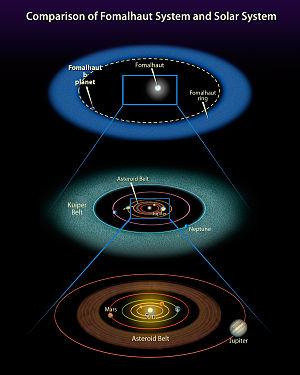
Dagon, ou Fomalhaut b, formellement Fomalhaut Ab, aussi nommée Alpha Piscis Austrini Ab, est une planète en orbite autour de l'étoile Fomalhaut A, composante principale du système multiple Fomalhaut. Il s'agit de la première exoplanète découverte par imagerie directe lors d'une coronographie.